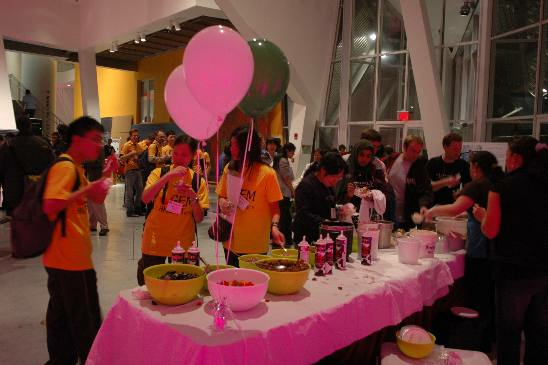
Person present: Yes